Holby City series 23

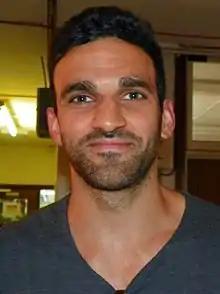
Davood Ghadami was cast in the series as Eli Ebrahimi.

Actor Davood Ghadami's casting as Eli Ebrahimi was announced on 16 April 2021. Eli is billed as a "talented, if slightly idiosyncratic" consultant cardiothoracic surgeon who is hired as the new clinical lead of Darwin ward. Ghadami expressed his joy at joining "Holby City", which he praised for its "quality storytelling". Gleeson stated that he was excited about Ghadami's casting and predicted he would be "a fantastic addition to [the] cast". Eli makes his first appearance in episode 17. The show's official Twitter account confirmed on 23 April 2021 that actress Debra Stephenson had joined the cast as Jeni Sinclair, the hospital's new director of funding. The tweet includes a clip of Jeni's introduction, which features in episode four. Stephenson described her character as a "bubbly, vivacious, generous, warm person" on appearance, but with a "whole other dark side to her". Writers used the character of Jeni to explore the topic of sexual exploitation. On 16 July 2021, it was confirmed that Clare Burt had been cast as Madge Britton, a "straight talking, no-nonsense" nurse practitioner working on the AAU. She first appears in episode 17. Simon Slater made his first appearance as consultant general surgeon Russell "Russ" Faber in episode 28. He is introduced as an old friend of Hanssen and supports Oliver's return.